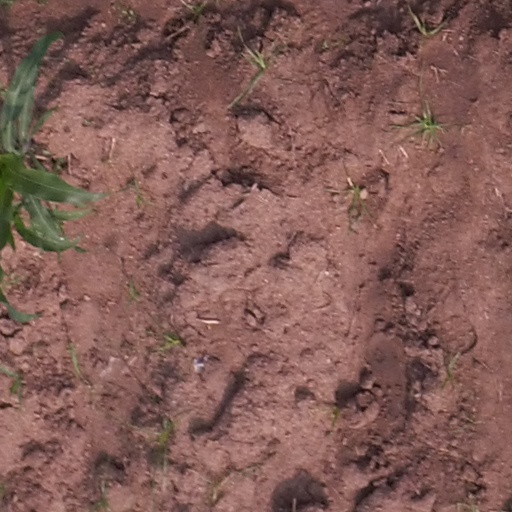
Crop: maize; corn